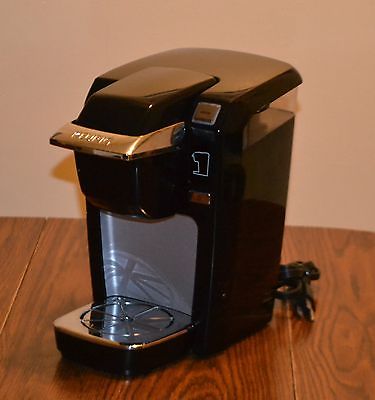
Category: coffee maker